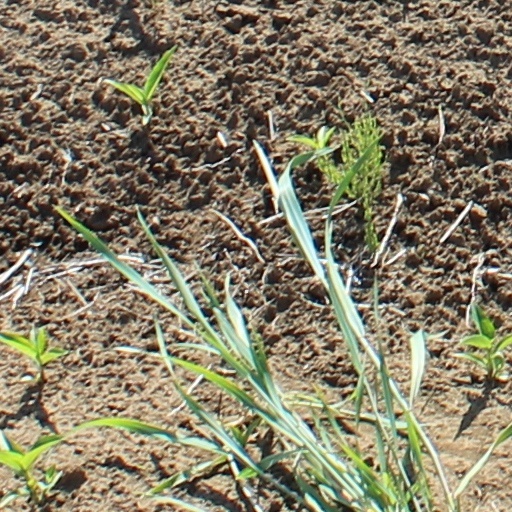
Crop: wheat